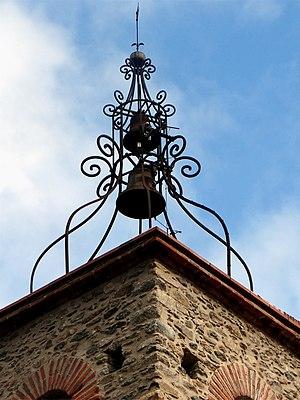
Clocher de l'église Saint-Félix de Codalet, Pyrénées-Orientales, France